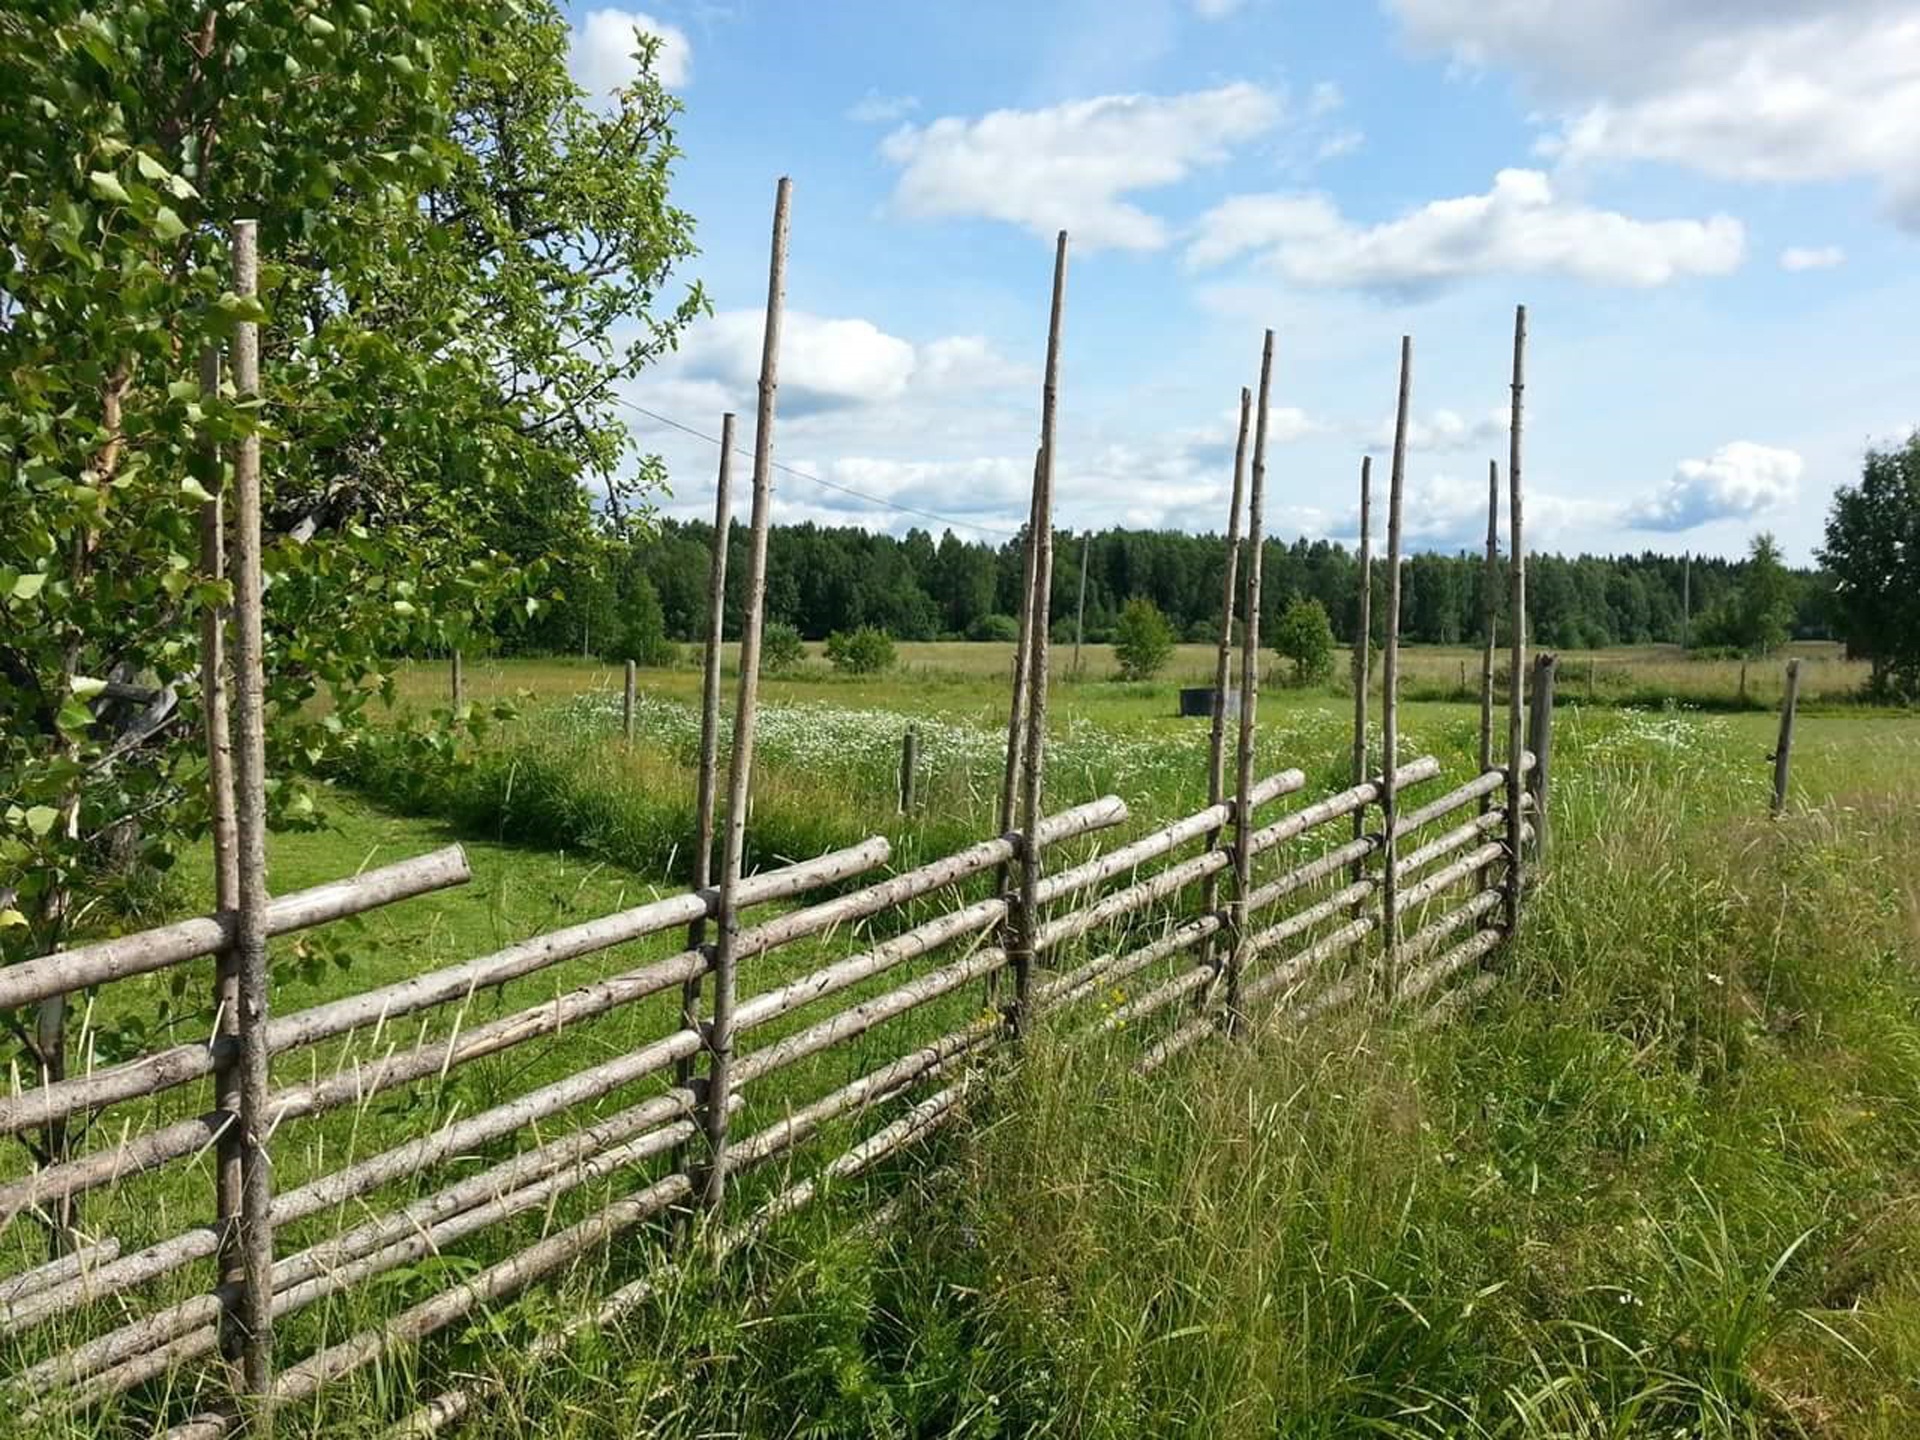
grass, fence, field, farm, lawn, pasture, soil, agriculture, bed, shrub, sweden, plantation, beautifully, swedish summer, the garden farm, outdoor structure, chain link fencing, home fencing, land lot, split rail fence, v mland, molkom, northern r dom